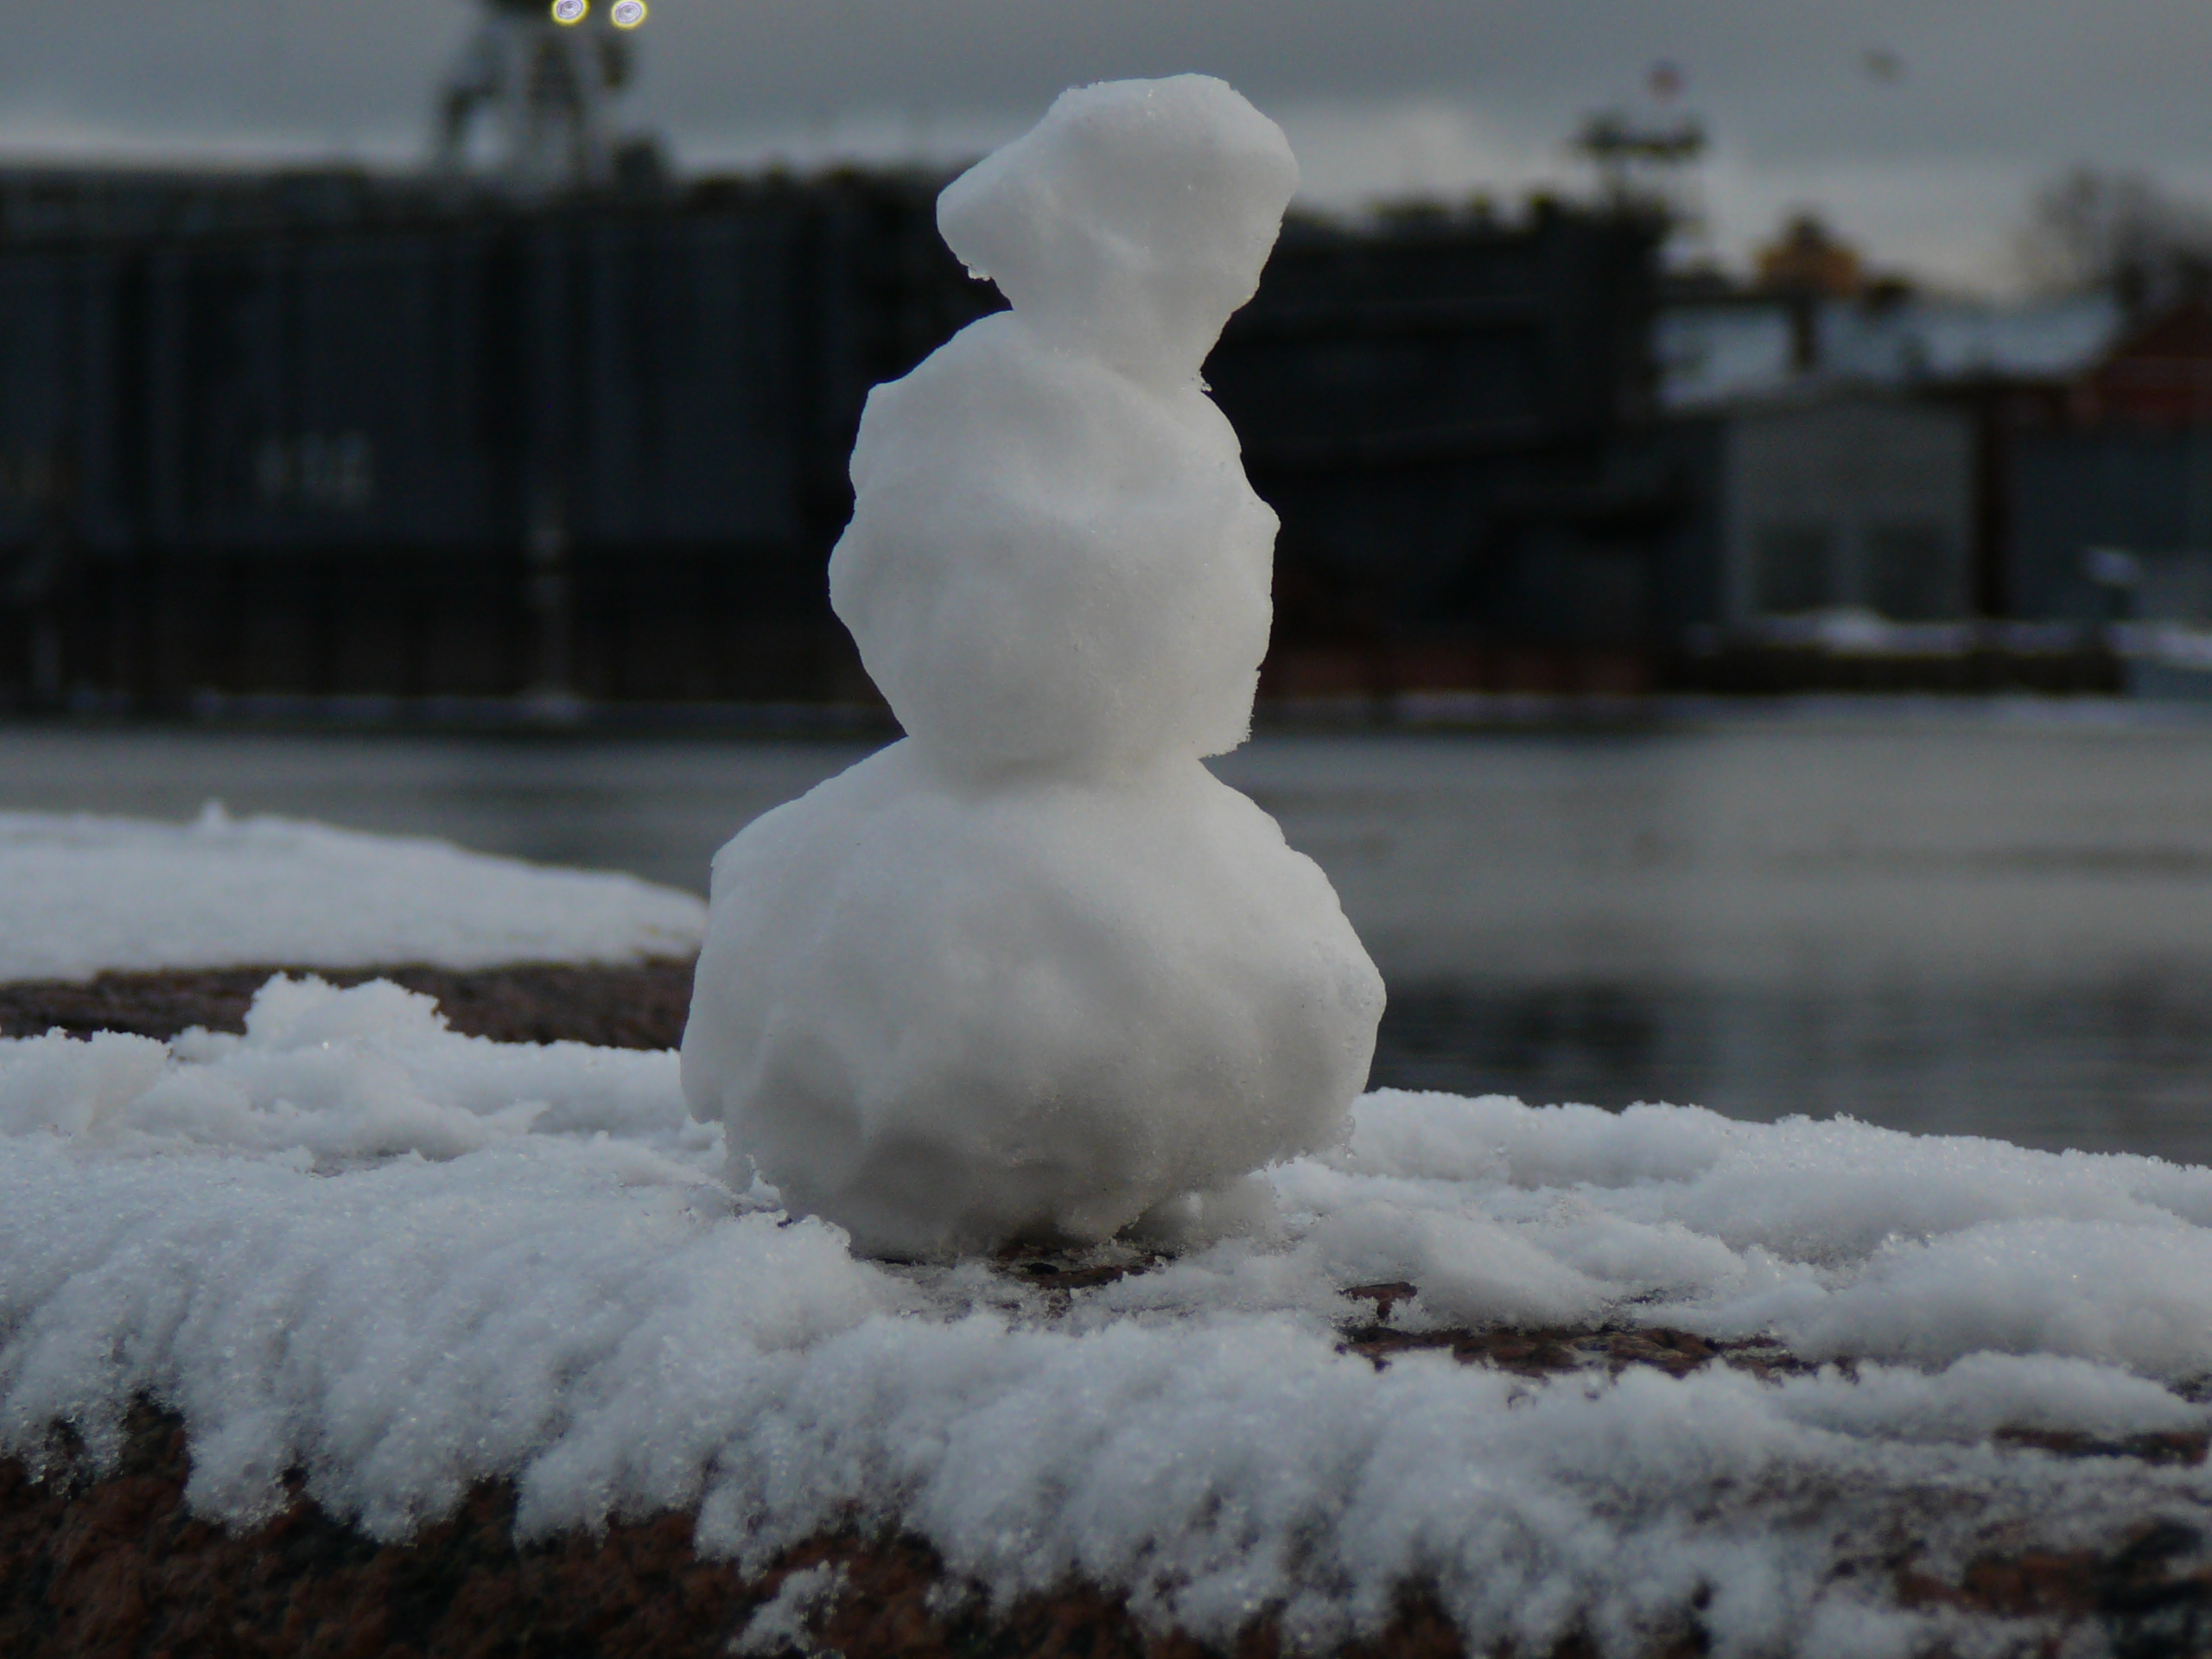
images, snowman, snow, sky, atmospheric phenomenon, freezing, art, precipitation, winter, monochrome, event, monochrome photography, cloud, rock, landscape, frost, ice